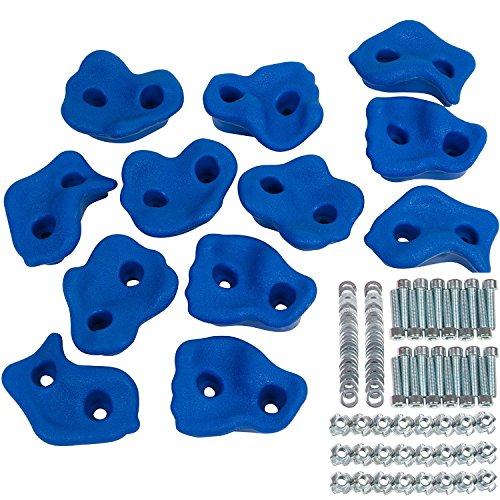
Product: Swing Set Stuff Large Textured Rock Holds with SSS Logo Sticker (12 Set), Blue
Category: Toys & Games | Sports & Outdoor Play | Play Sets & Playground Equipment
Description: Set of 12 rocks.
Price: from 2 sellers
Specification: ProductDimensions:1.8x3.5x4.2inches|ItemWeight:4pounds|ShippingWeight:4.75pounds|DomesticShipping:Currently,itemcanbeshippedonlywithintheU.S.andtoAPO/FPOaddresses.ForAPO/FPOshipments,pleasecheckwiththemanufacturerregardingwarrantyandsupportissues.|InternationalShipping:Thisitemisnoteligibleforinternationalshipping.LearnMore|ASIN:B001VTDJCK|Itemmodelnumber:SSS-0013-B|Manufacturerrecommendedage:5-10years